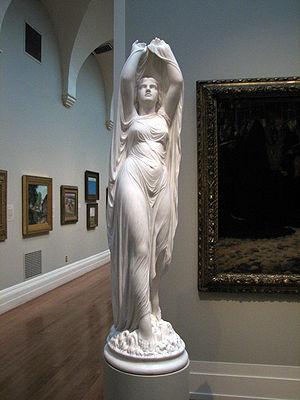
Le panneggio bagnato est une technique pour rendre le modelé des plissés et des drapés sur un corps humain après avoir enduit d'eau et de craie les habits du modèle ou du mannequin.